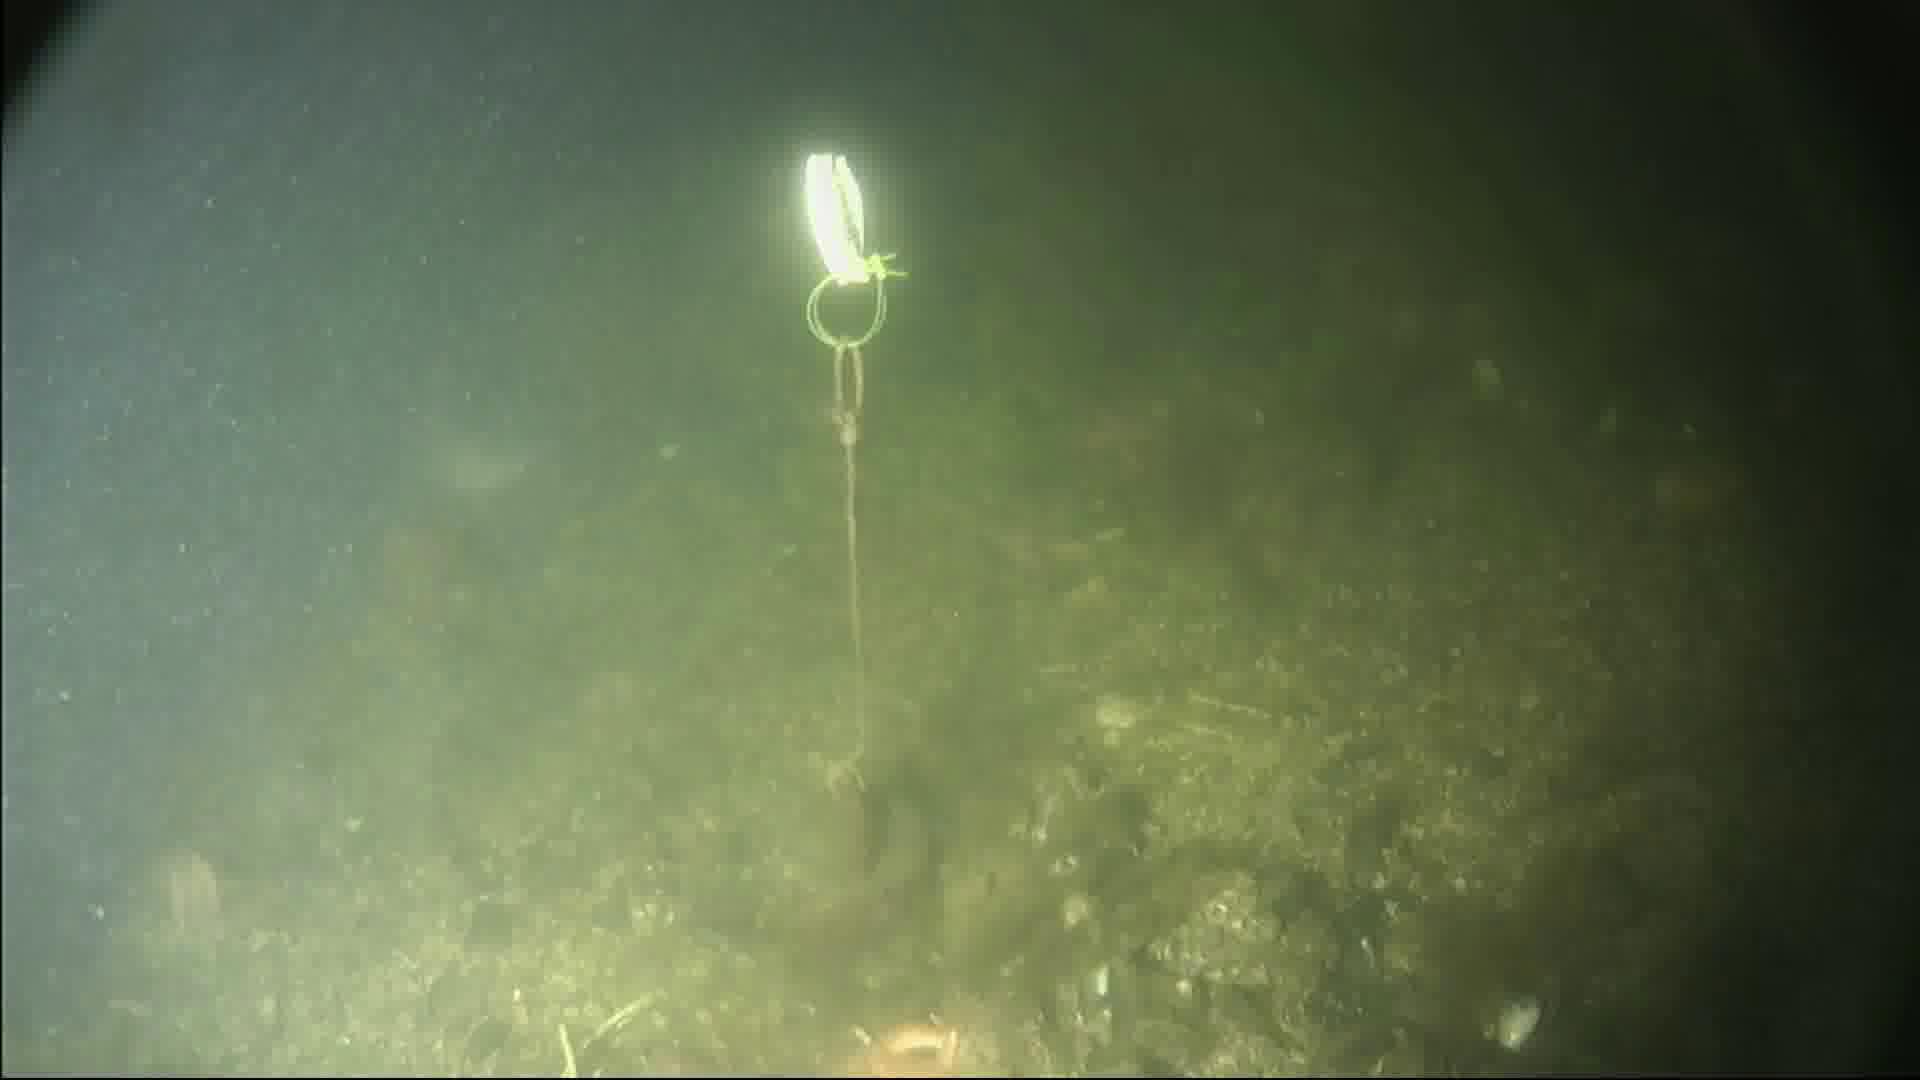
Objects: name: starfish